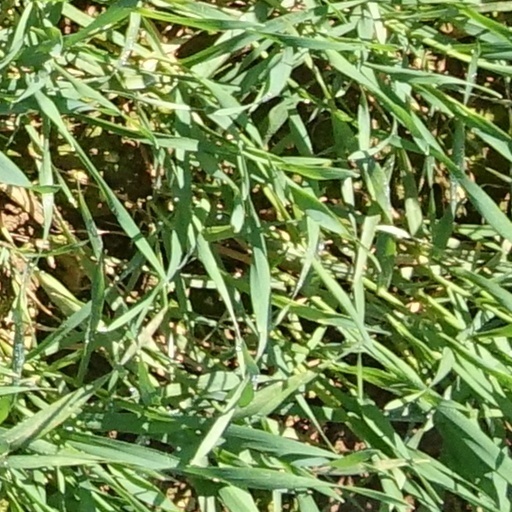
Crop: wheat